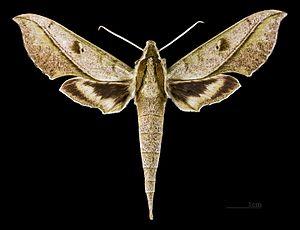
Xylophanes cosmius est une espèce de lépidoptères de la famille des Sphingidae, de la sous-famille des Macroglossinae, tribu des Macroglossini, sous-tribu des Choerocampina, et du genre Xylophanes.